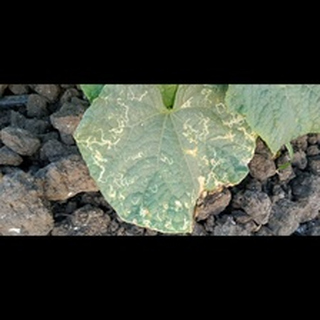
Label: diseased_cucumber